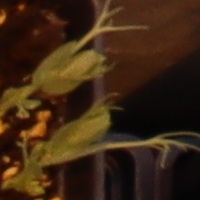
Label: Field Pea